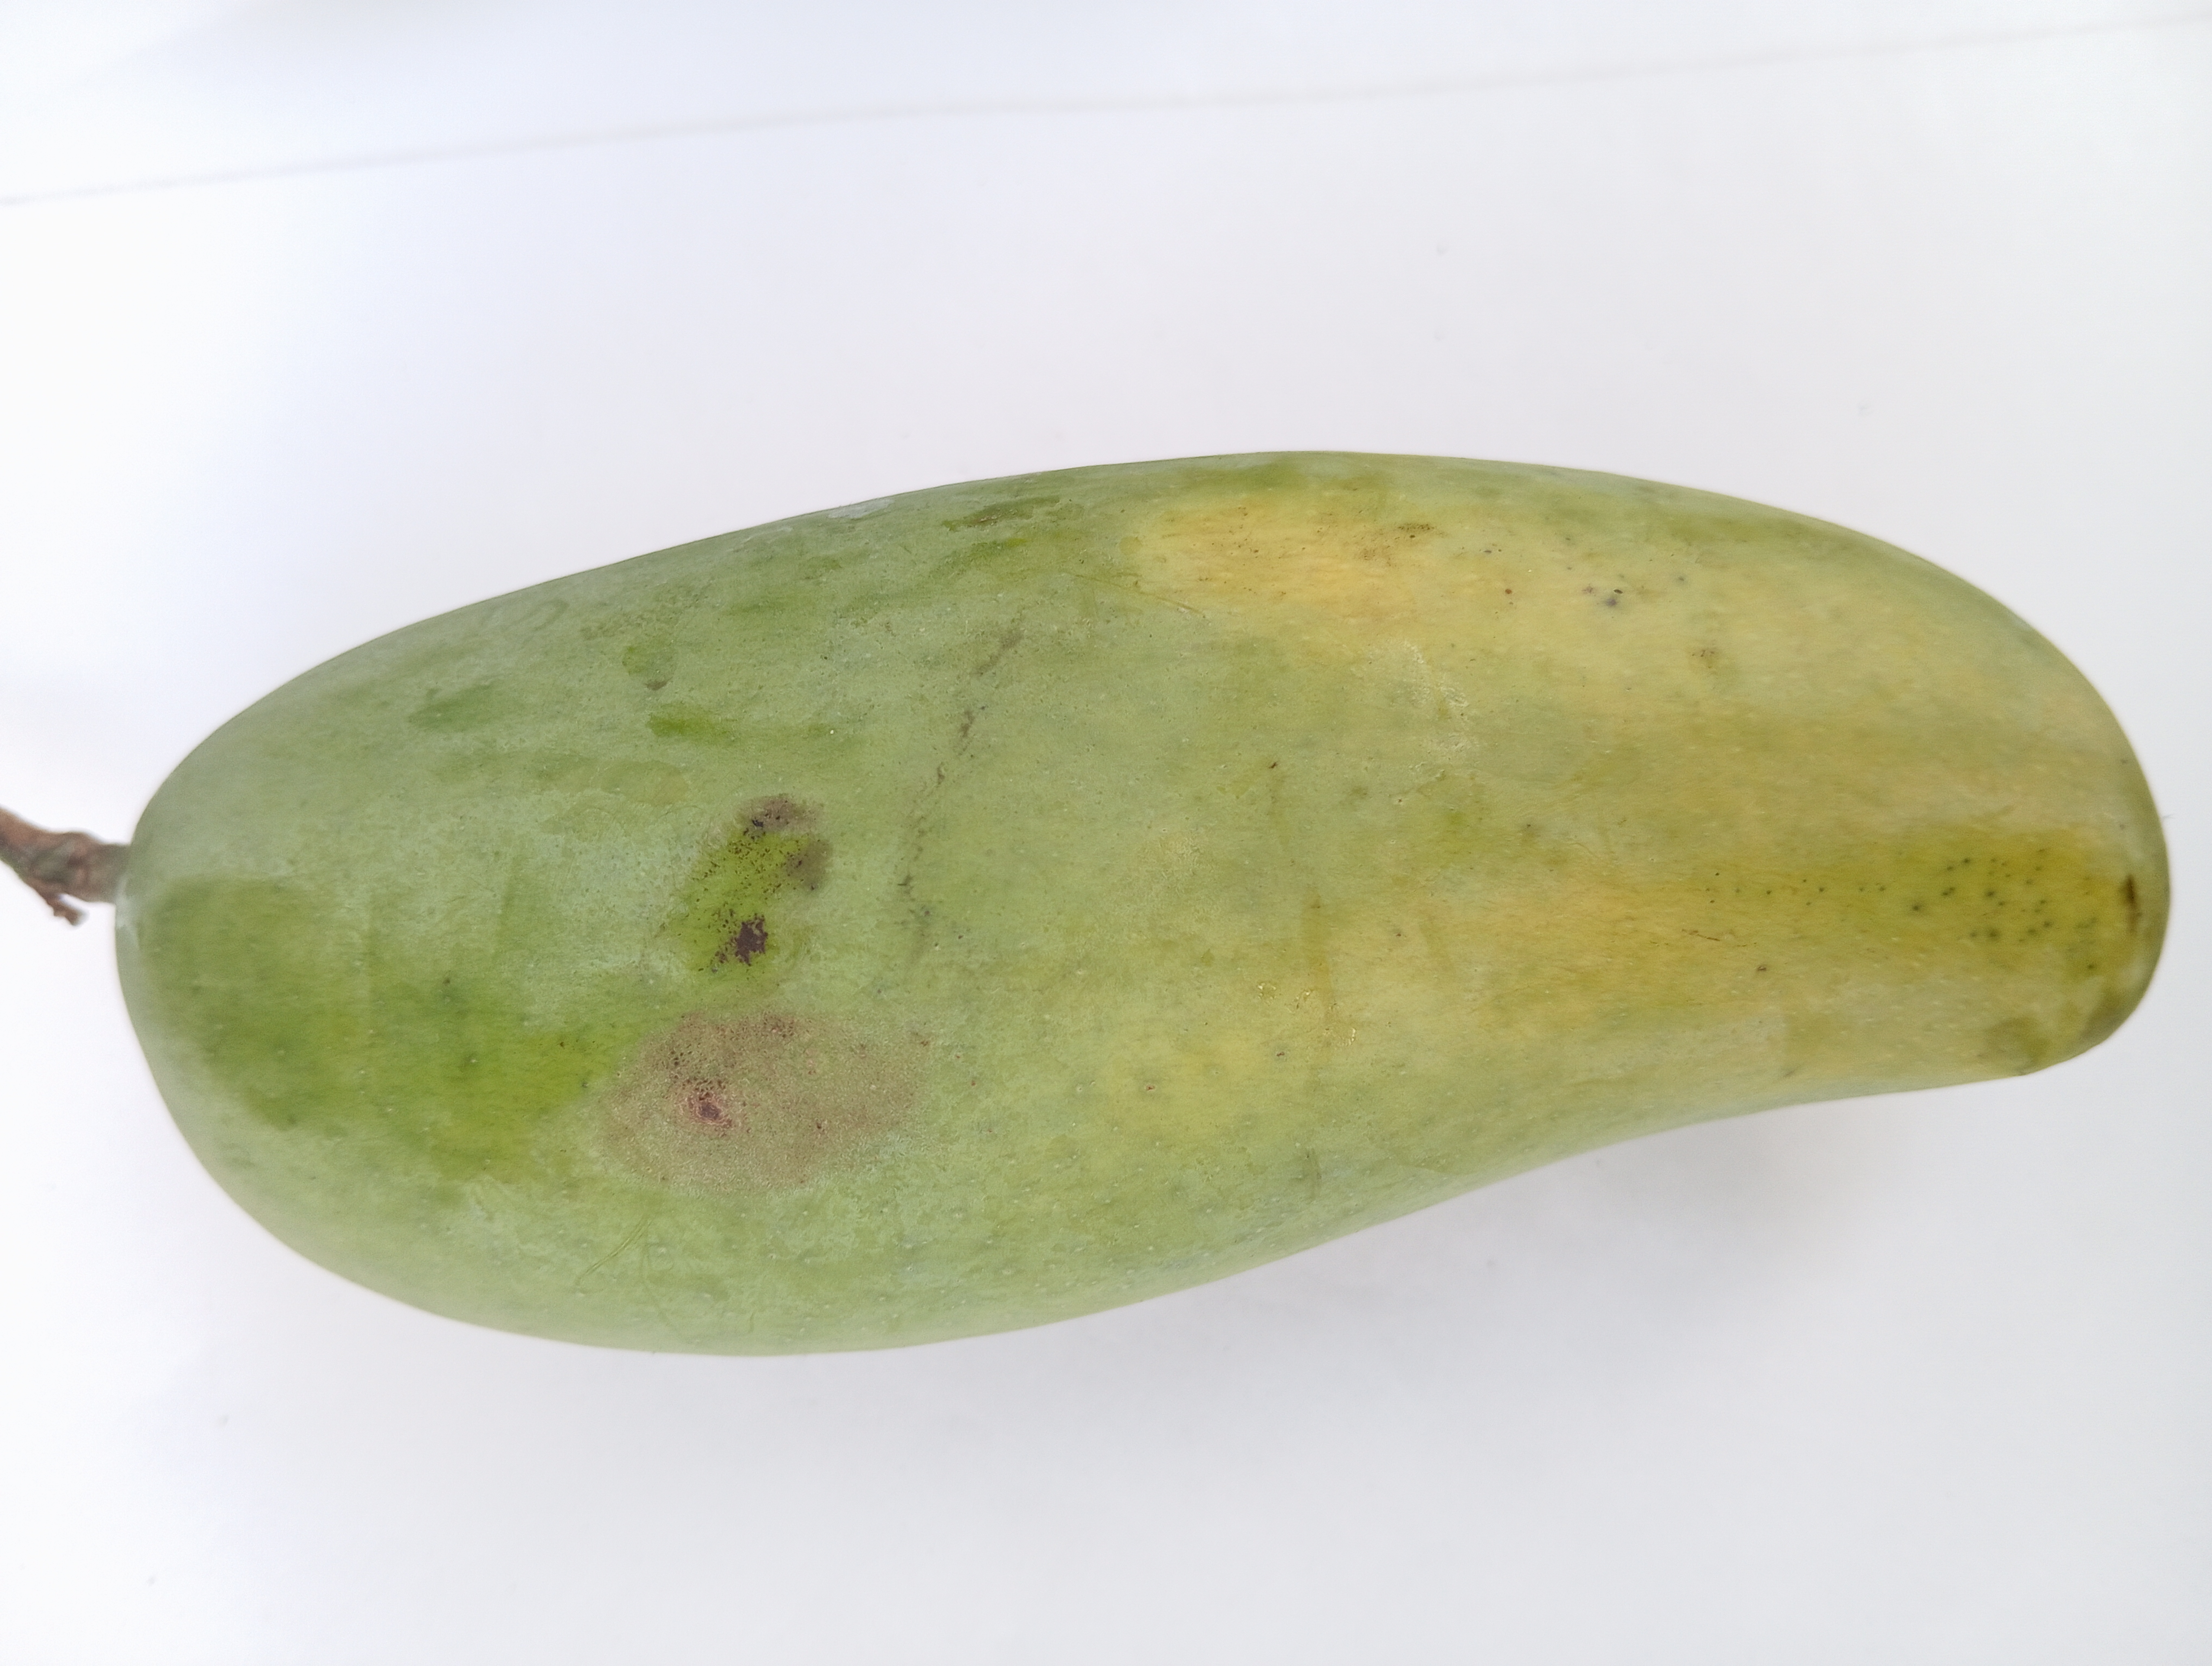
Mango variety: Banana